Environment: real
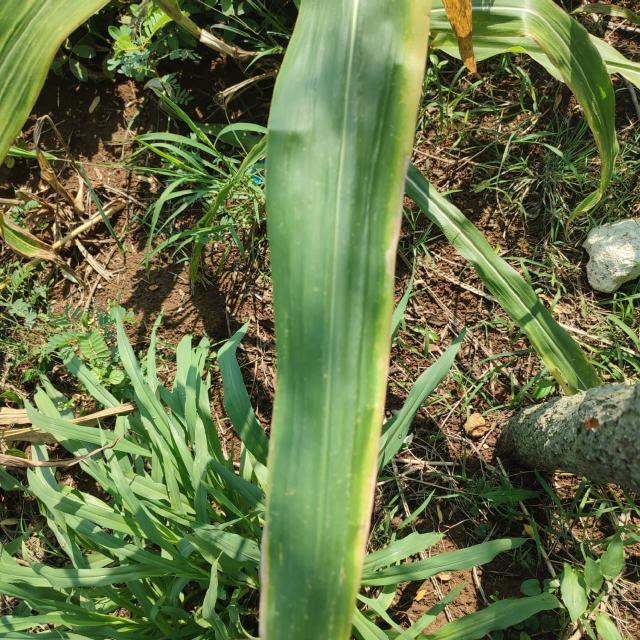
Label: potassium_deficiency